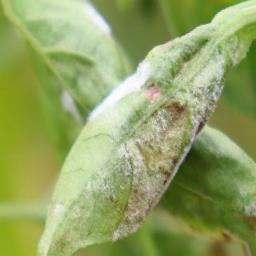
Label: powdery mildew